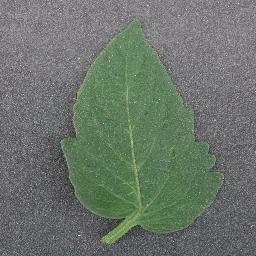
Label: Tomato___healthy